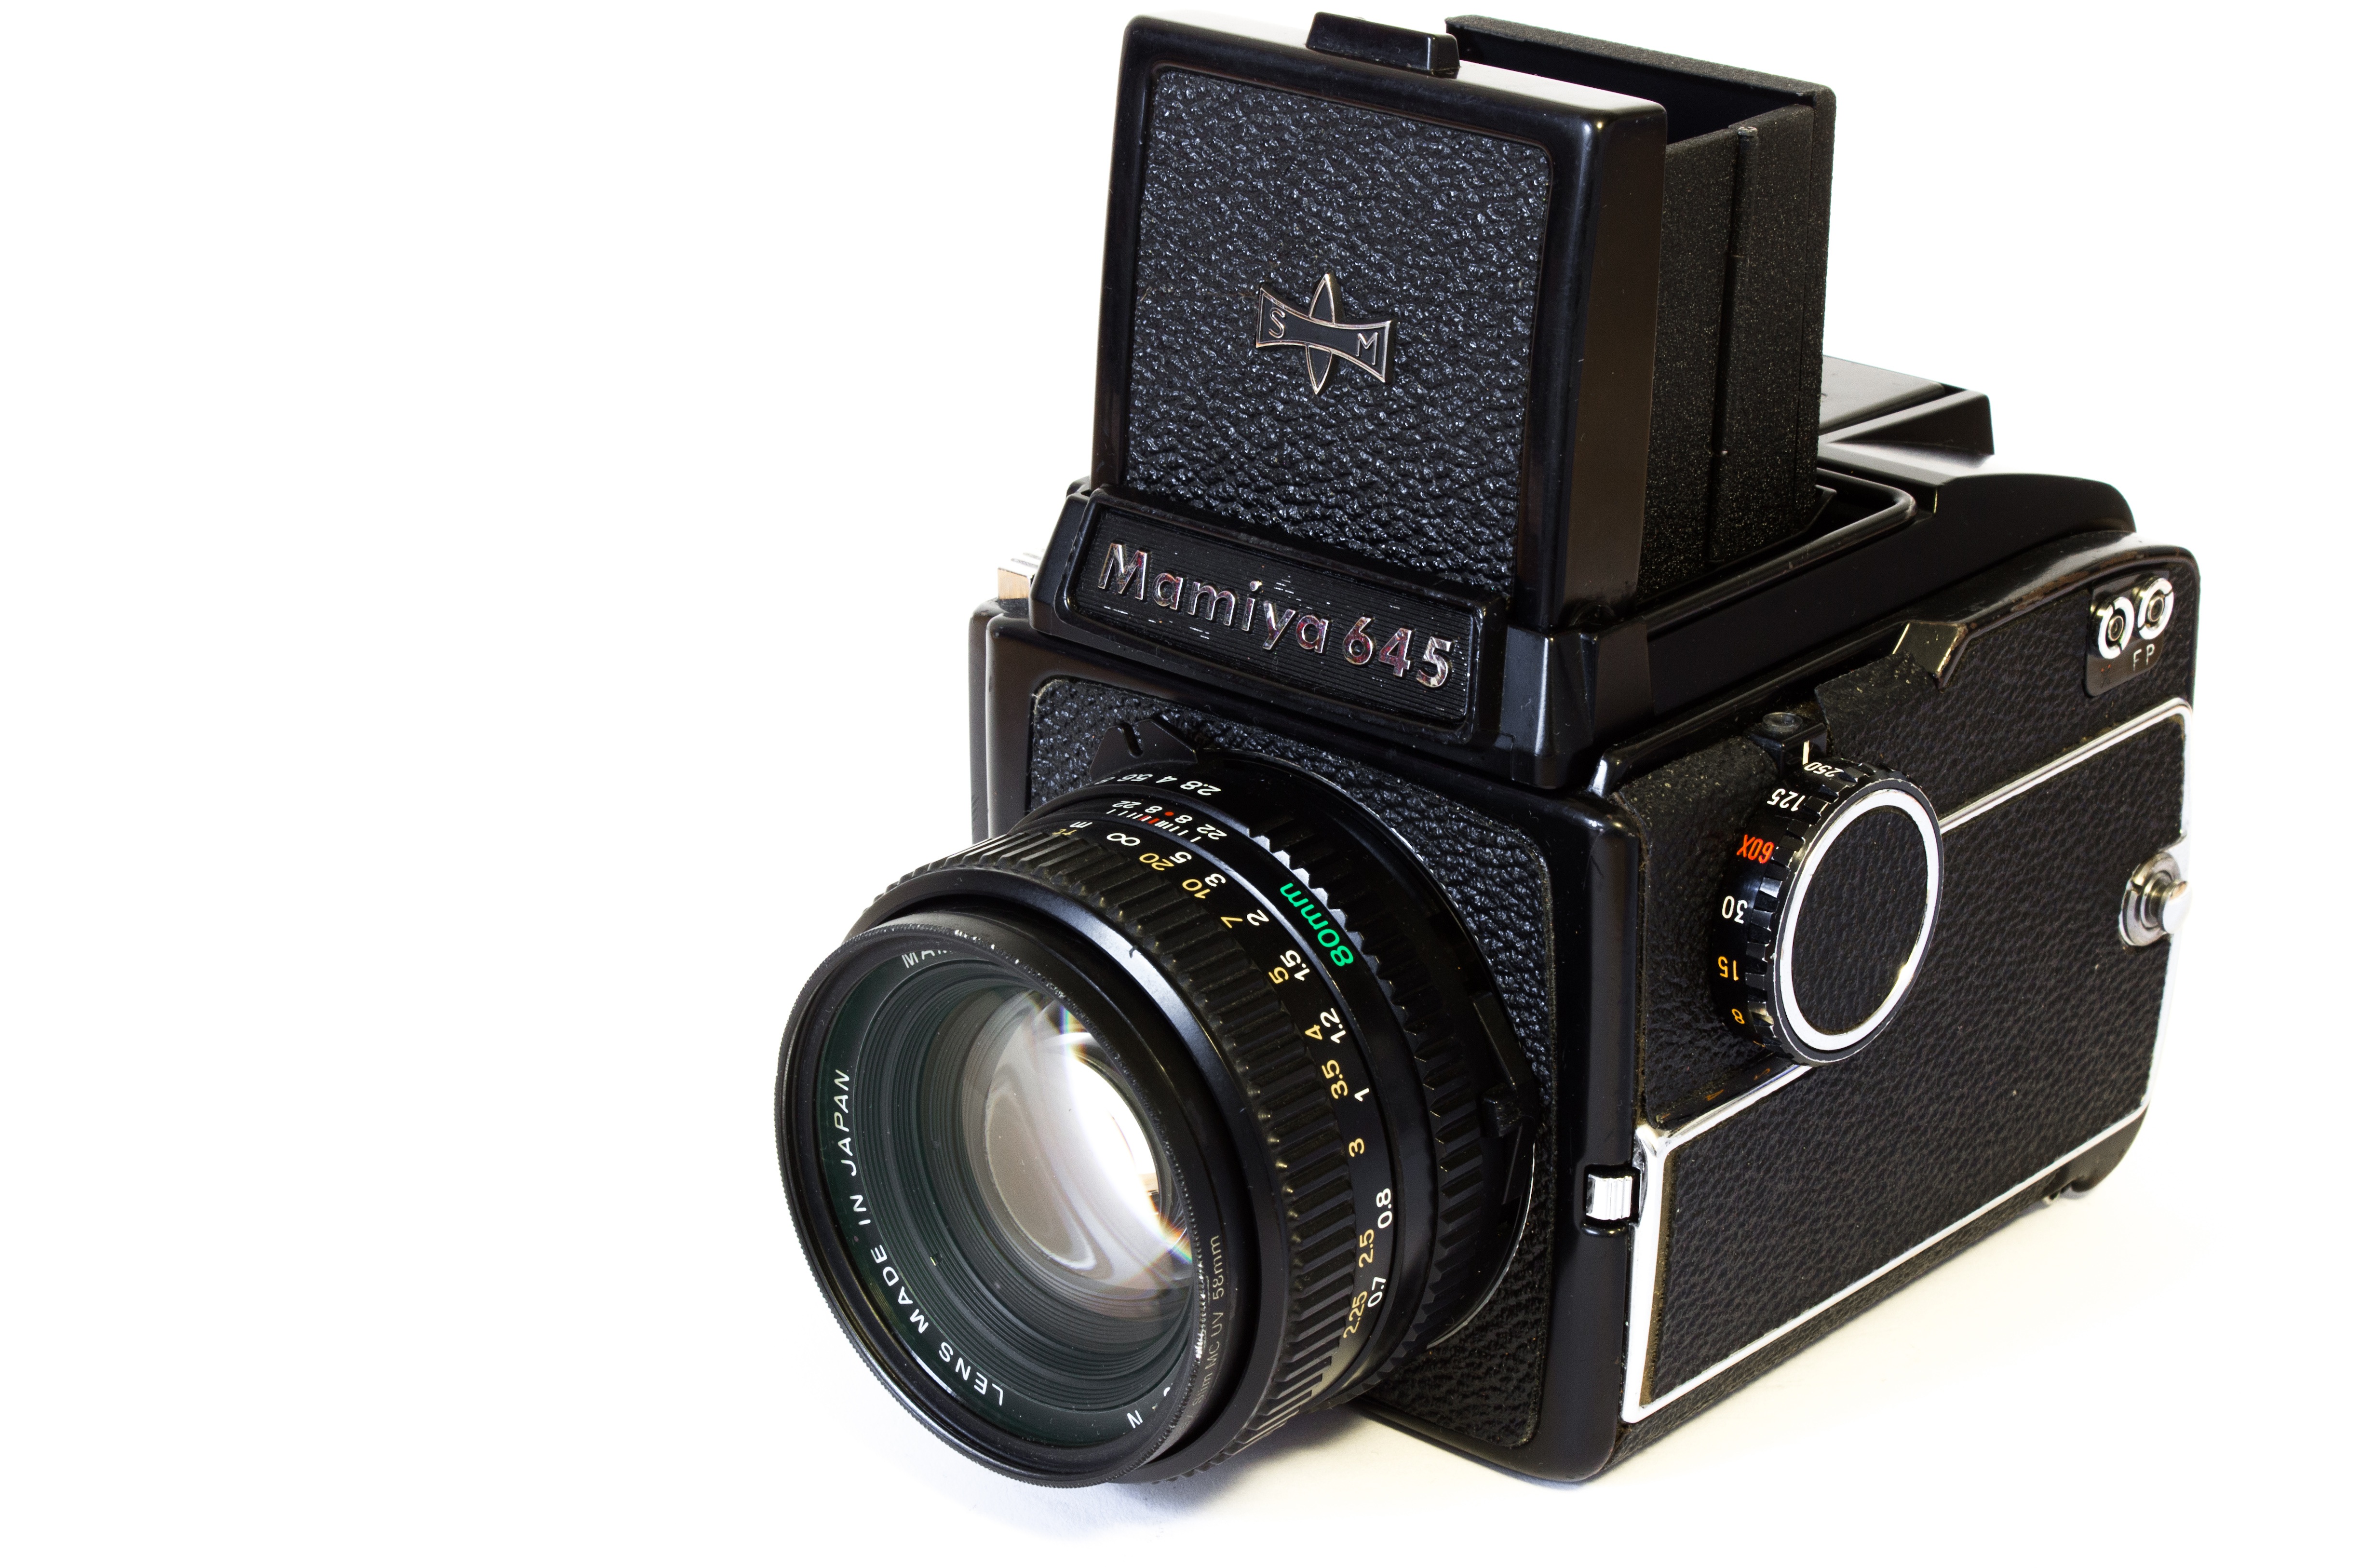
camera, photography, vintage, retro, old, film, photo, analog, lens, nostalgia, old camera, hipster, product, reflex camera, recording, digital camera, photograph, camera lens, mamiya, retro look, photo camera, analog camera, medium format, digital slr, roll film, single lens reflex camera, cameras optics, analog films